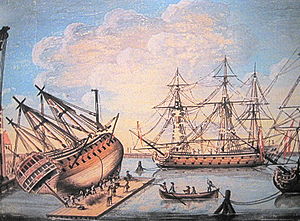
Kølhaling (skibsrengøring)
Kølhaling og eftersyn af bunden på et sejlskib mod en kaj
Kølhaling er en betegnelse for at krænge et skib helt over på siden for at kunne efterse det i bunden. Formålet hermed kan være dels rengøring af den del af et skib der til daglig befinder sig under vandlinjen, dels reparationer.